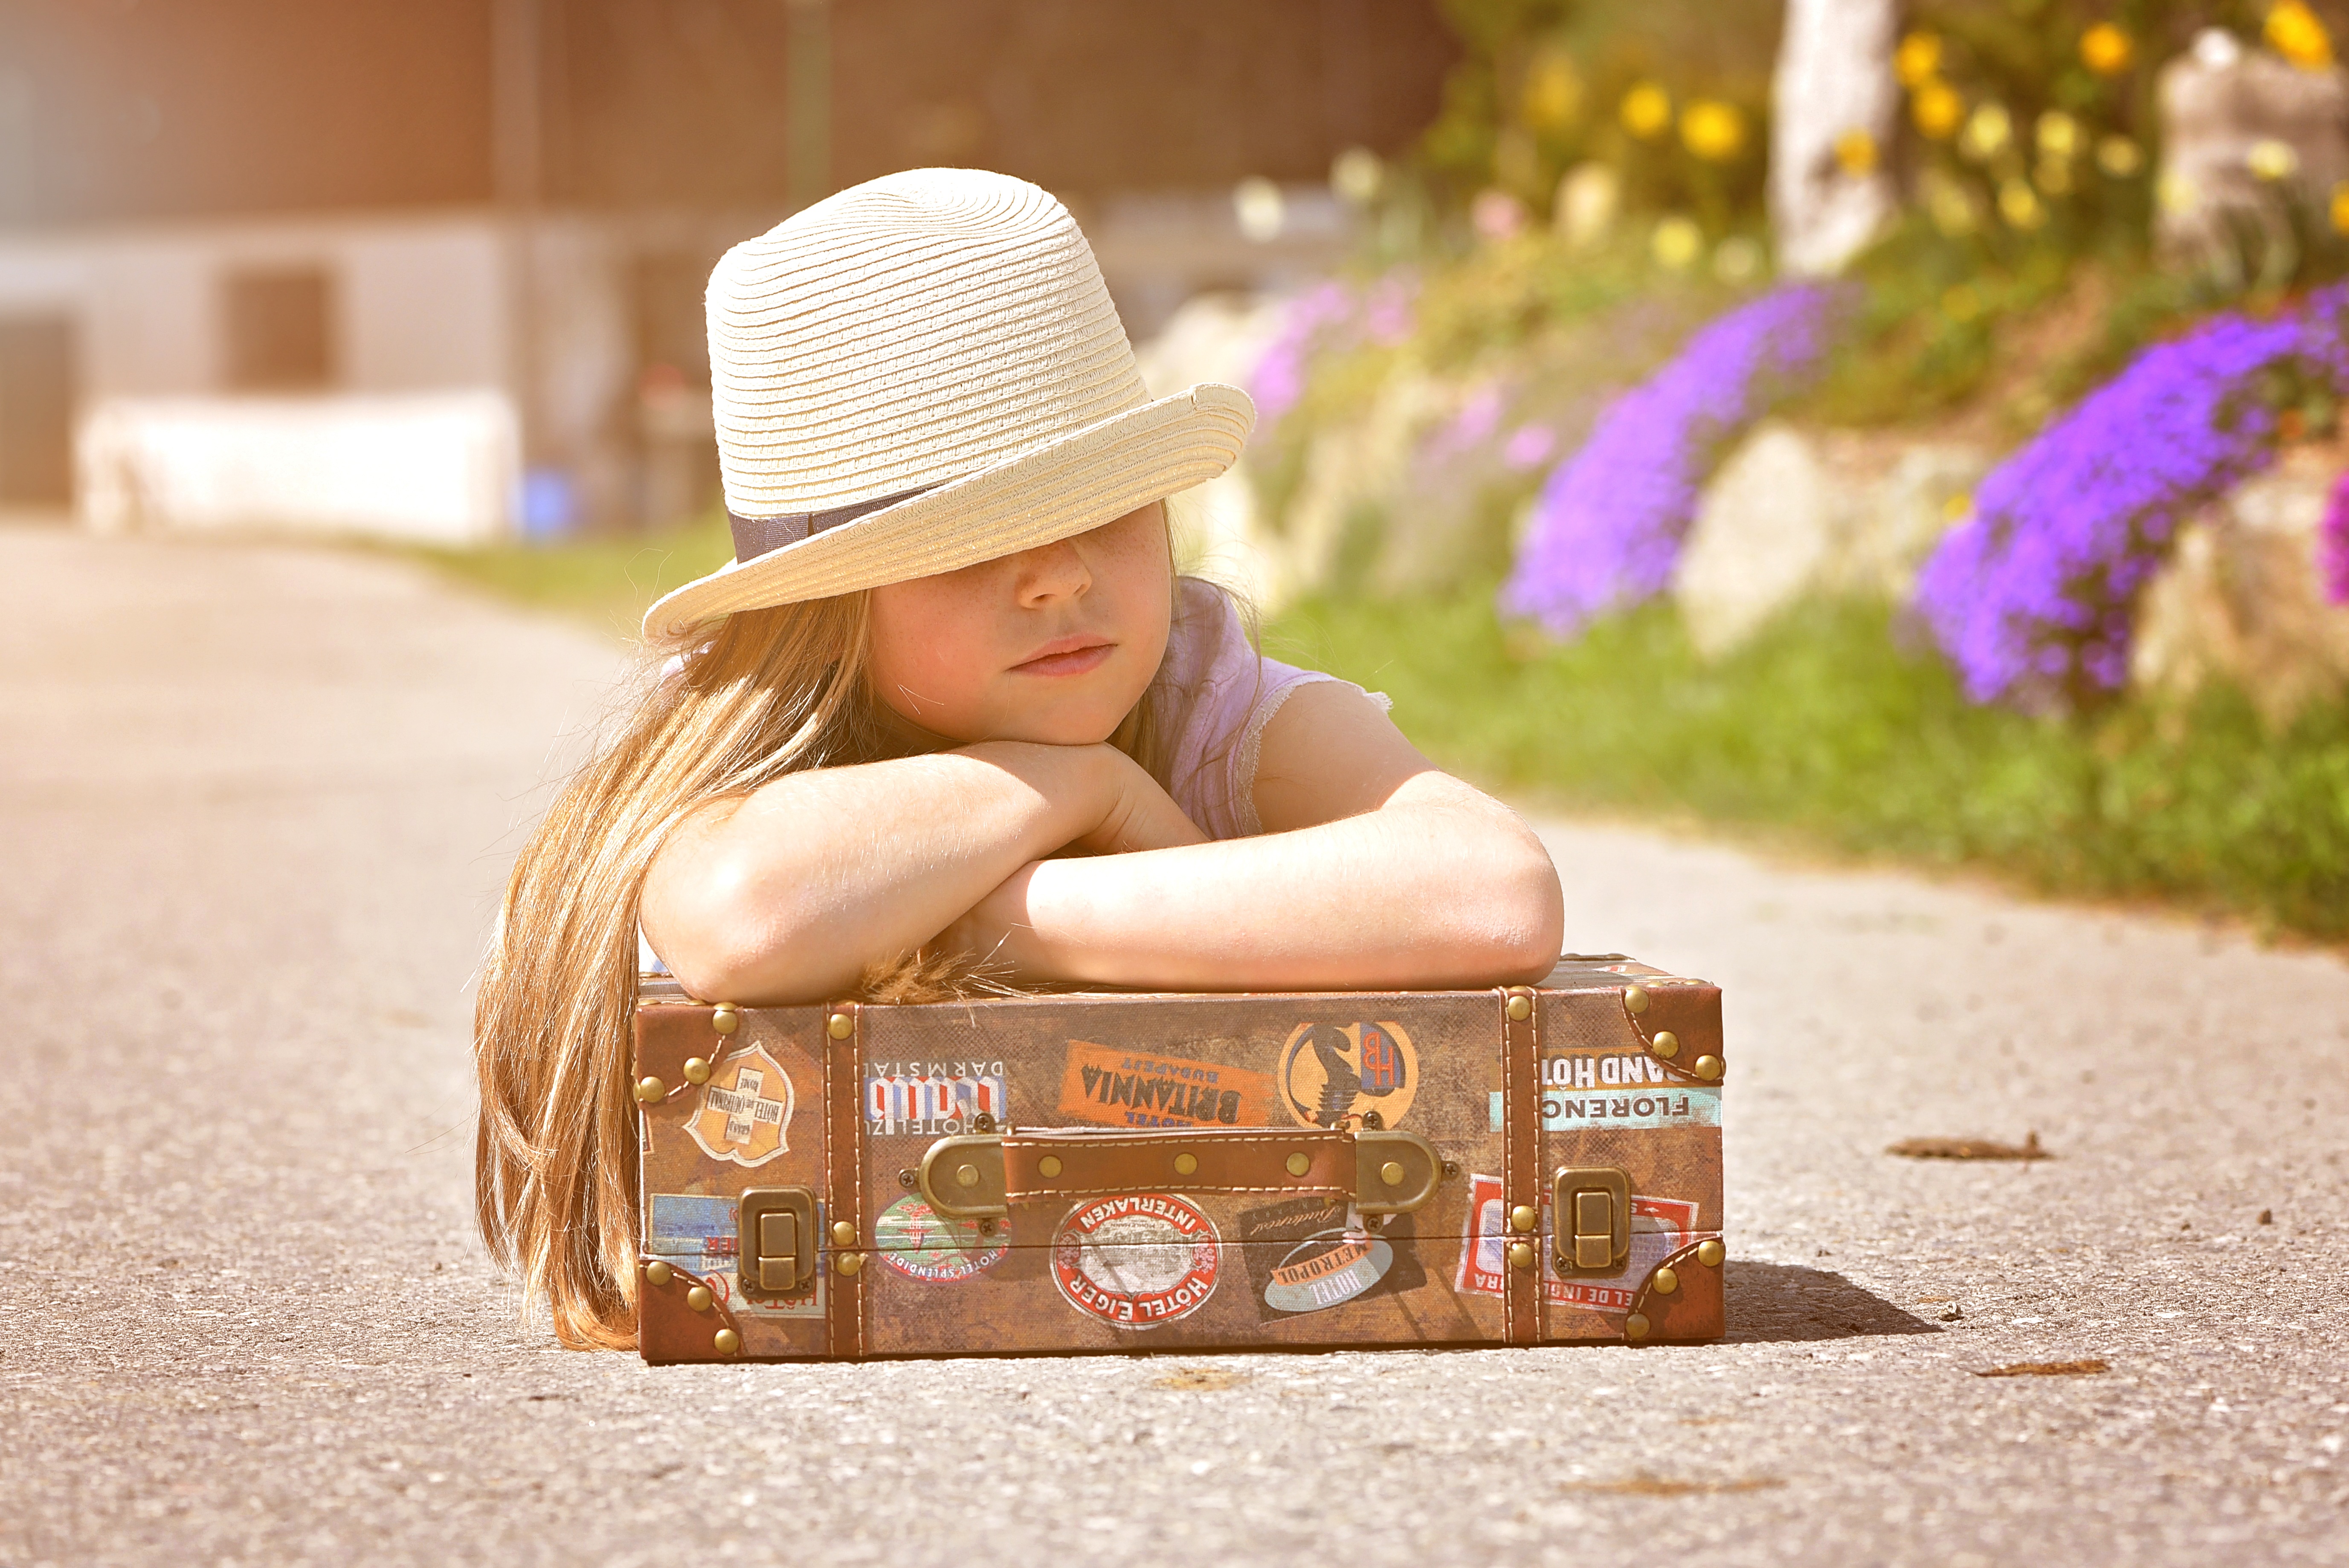
girl, sun, road, portrait, spring, child, human, hat, luggage, photograph, beauty